Battle of Toverud

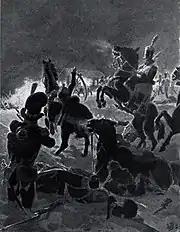
"Battle of Toverud", by Andreas Bloch

The Swedes had thus come through parts of the Norwegian defenses at Rakkestad, but soon realized that they also had to break through the troops who had entrenched themselves at Toverud. Count Mörner decided that the Hussars again would be first in line and storm the Norwegian position at Toverud with Mörner and infantry behind. But this time the Hussars was driven back, and Mörner decided instead to make a bayonet charge. But before the Swedish troops had managed to reorganize themselves in order to make a new attack, the Norwegian forces had started to attack them in the flanks. Count Mörner then realized that they could not break through the Norwegian defense at Toverud, and he surrendered to the Norwegian Lieutenant Gregers Lund.